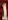
Number: 1